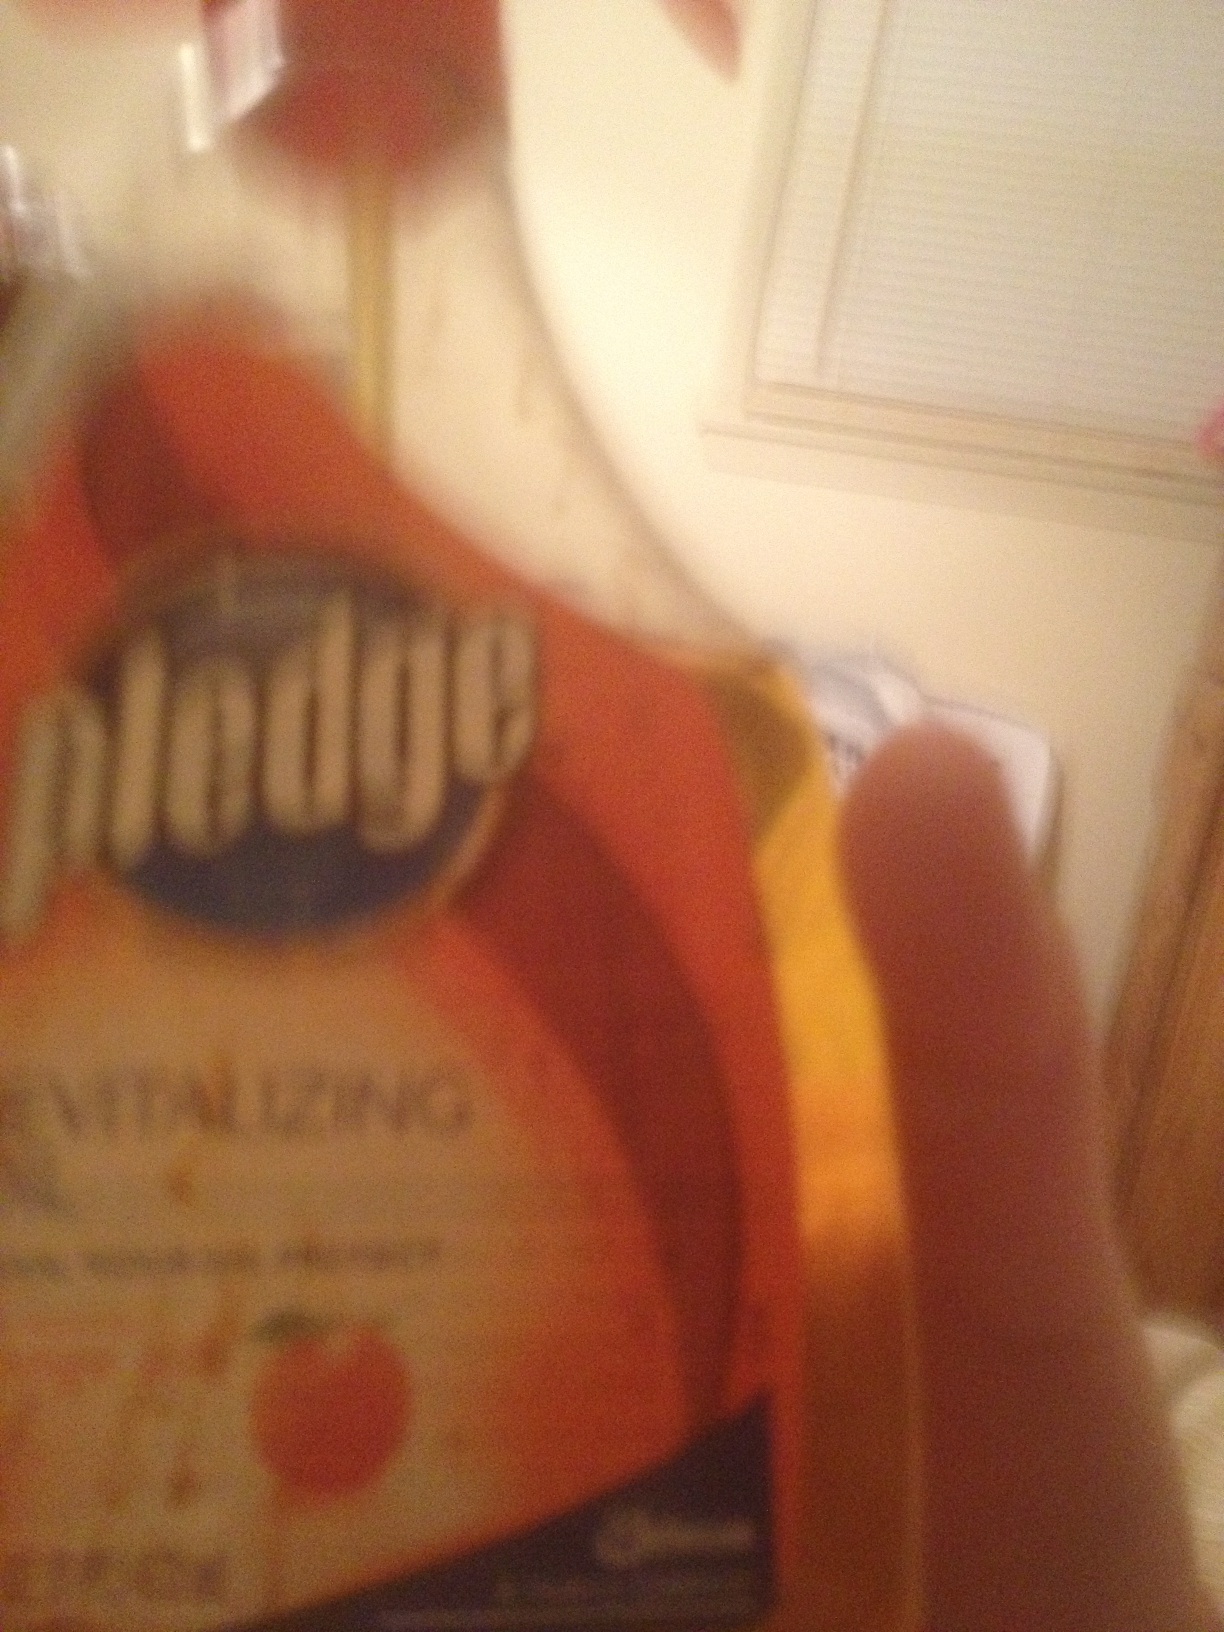Question: What is this cleaner?
Answer: pledge